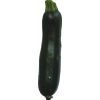
Label: Zucchini dark 1